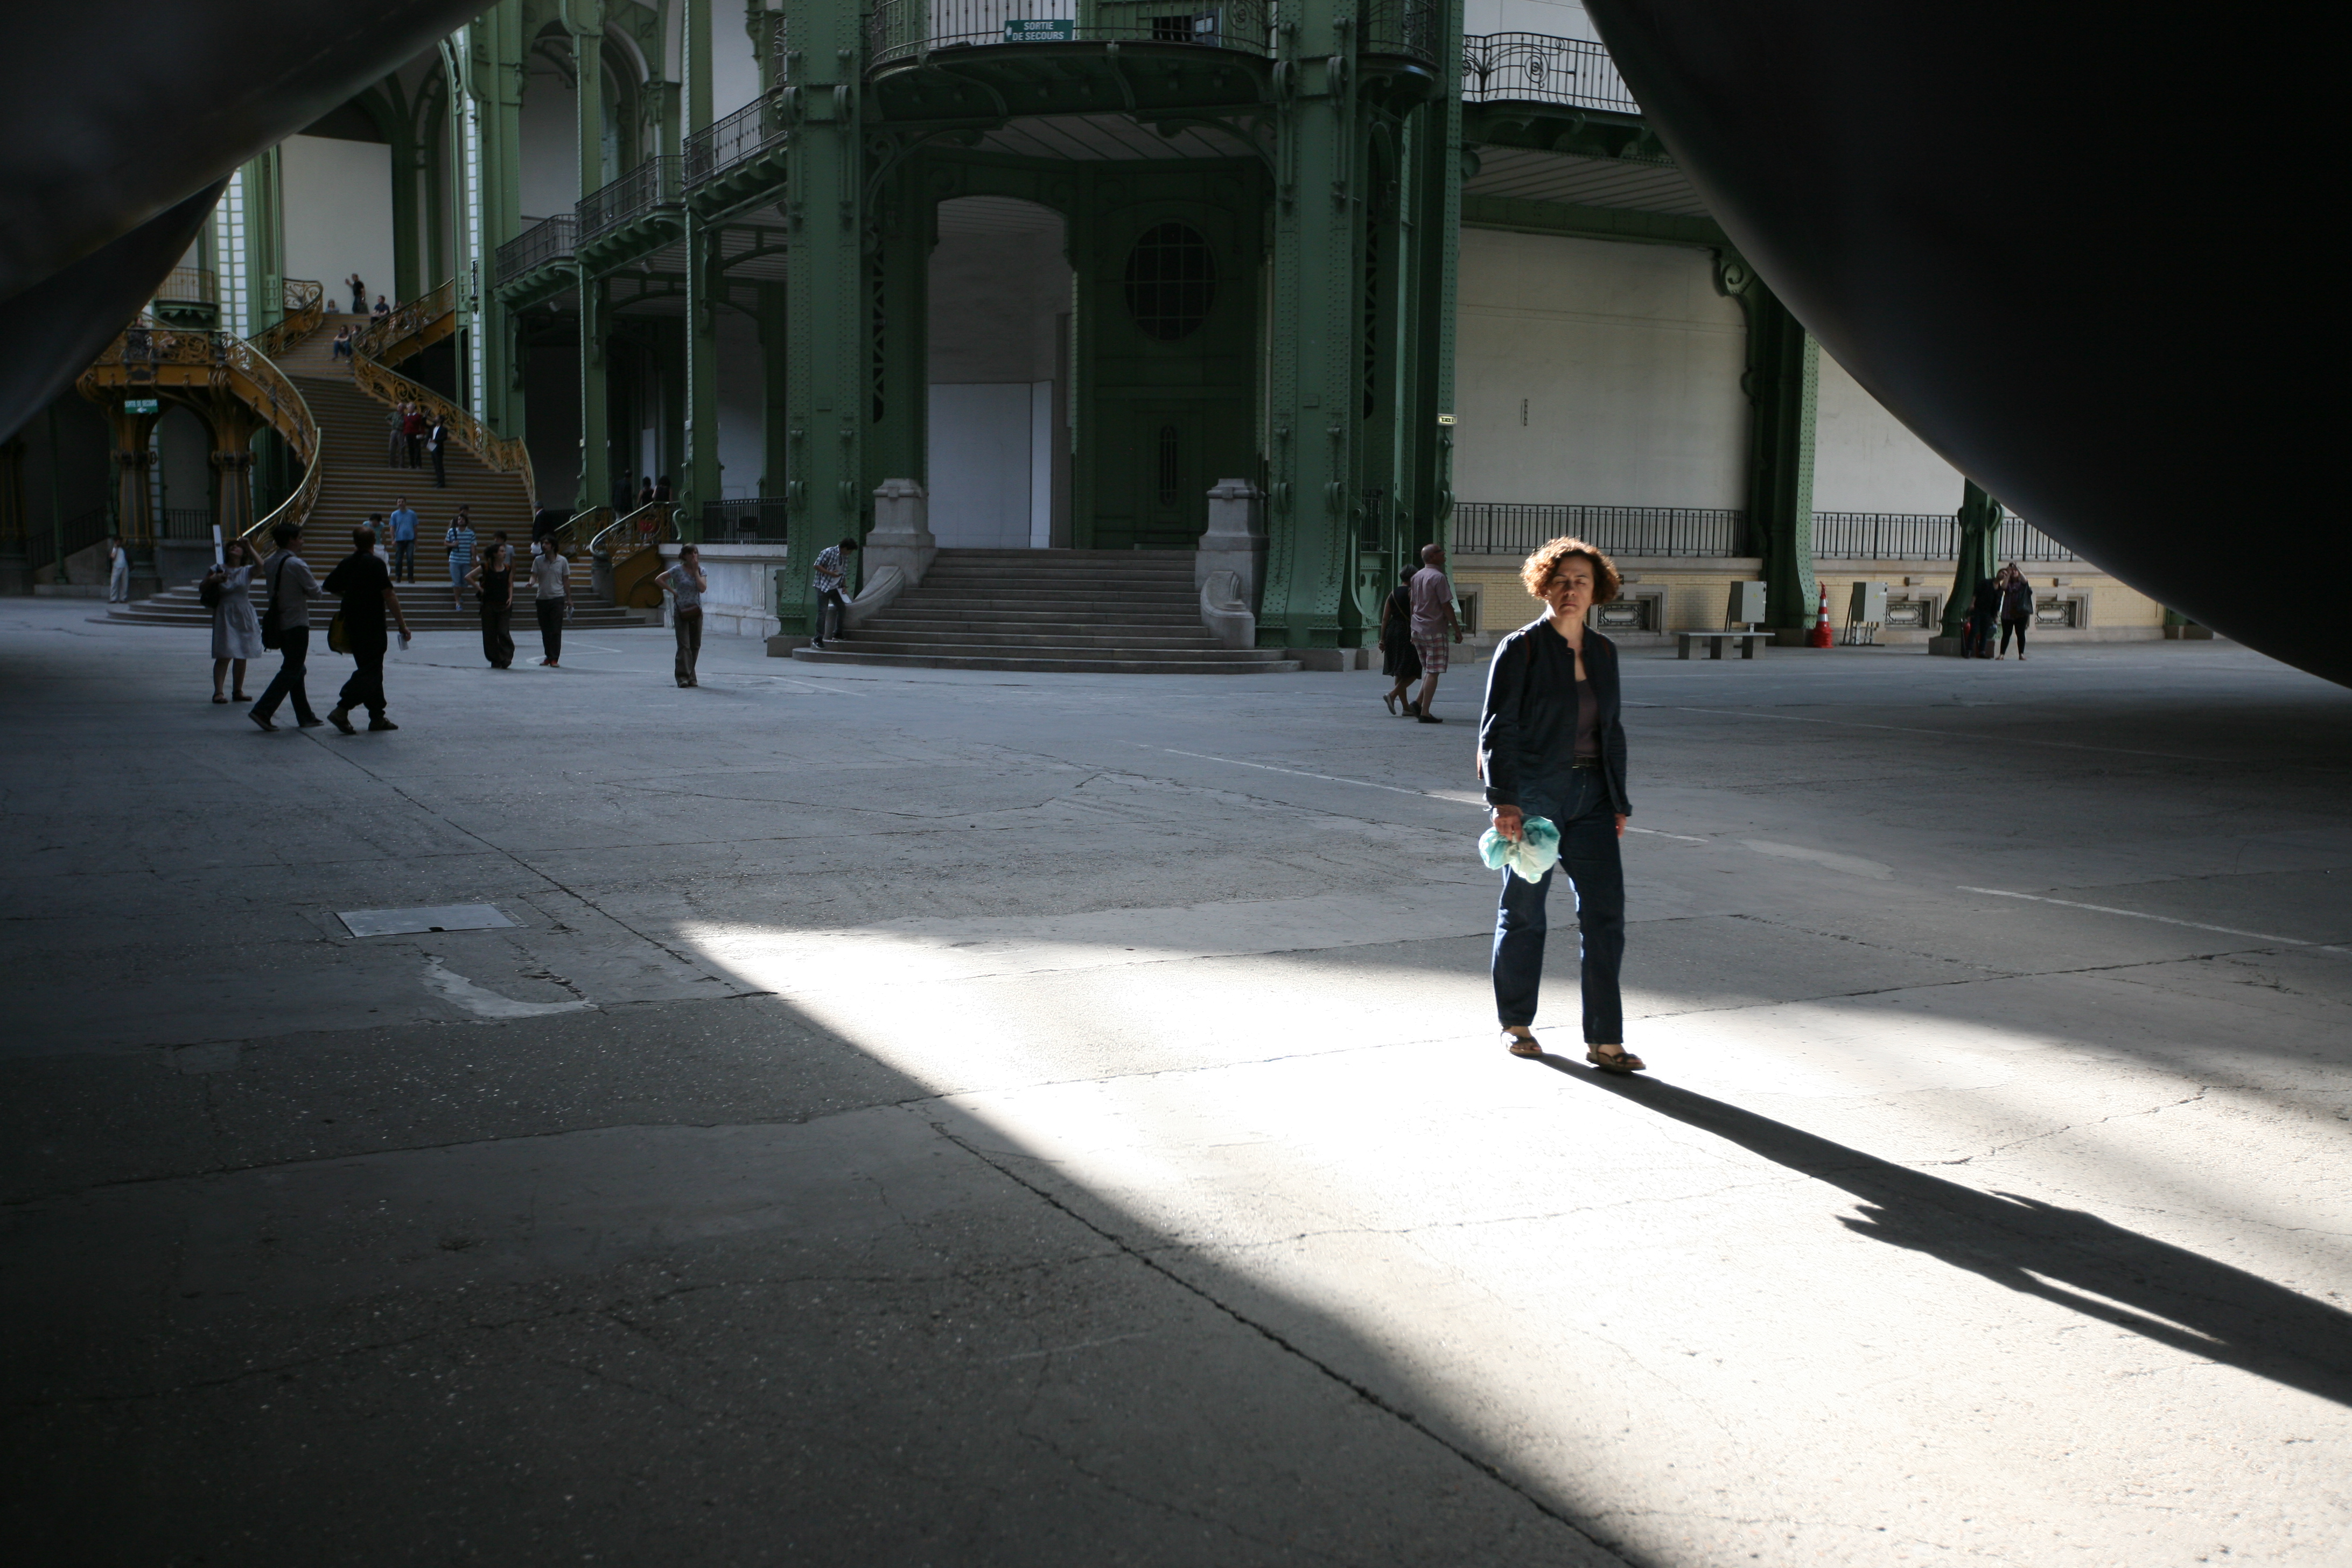
pedestrian, road, street, paris, artwork, sculpture, art, exposition, infrastructure, photograph, snapshot, exhibition, anishkapoor, contemporaryart, leviathan, grandpalais, monumenta